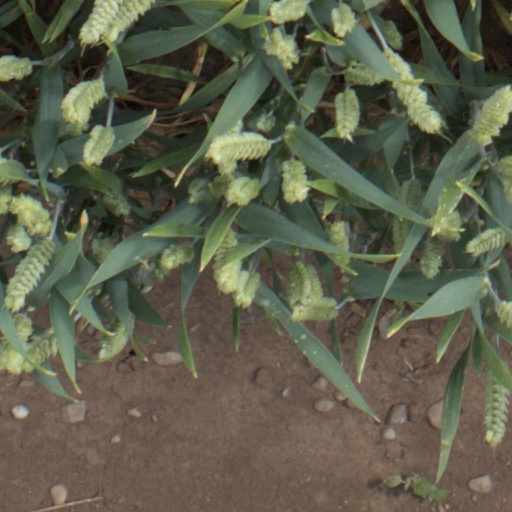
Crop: wheat